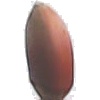
Label: Hazelnut 1